Calculus of moving surfaces

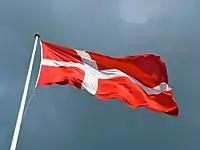
The surface of a flag in the wind is an example of a deforming manifold.

The calculus of moving surfaces (CMS) is an extension of the classical tensor calculus to deforming manifolds. Central to the CMS is the tensorial time derivative formula_1 whose original definition was put forth by Jacques Hadamard. It plays the role analogous to that of the covariant derivative formula_2 on differential manifolds in that it produces a tensor when applied to a tensor.